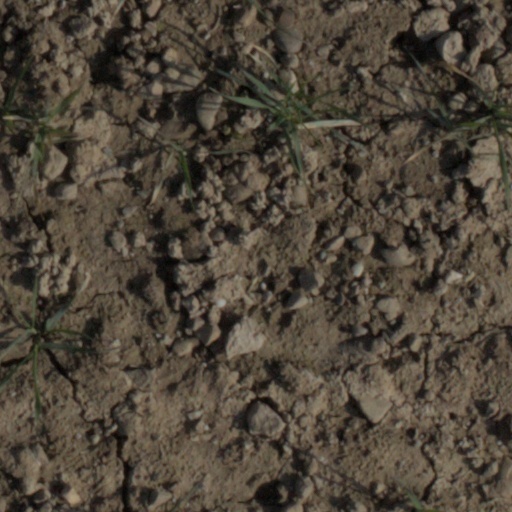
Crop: wheat